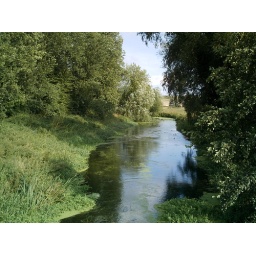
river near house